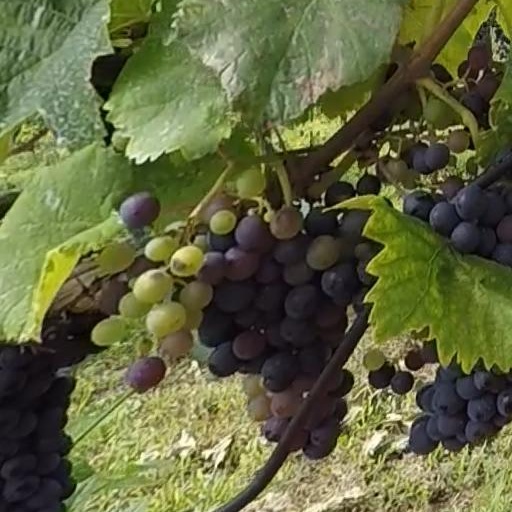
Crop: grape